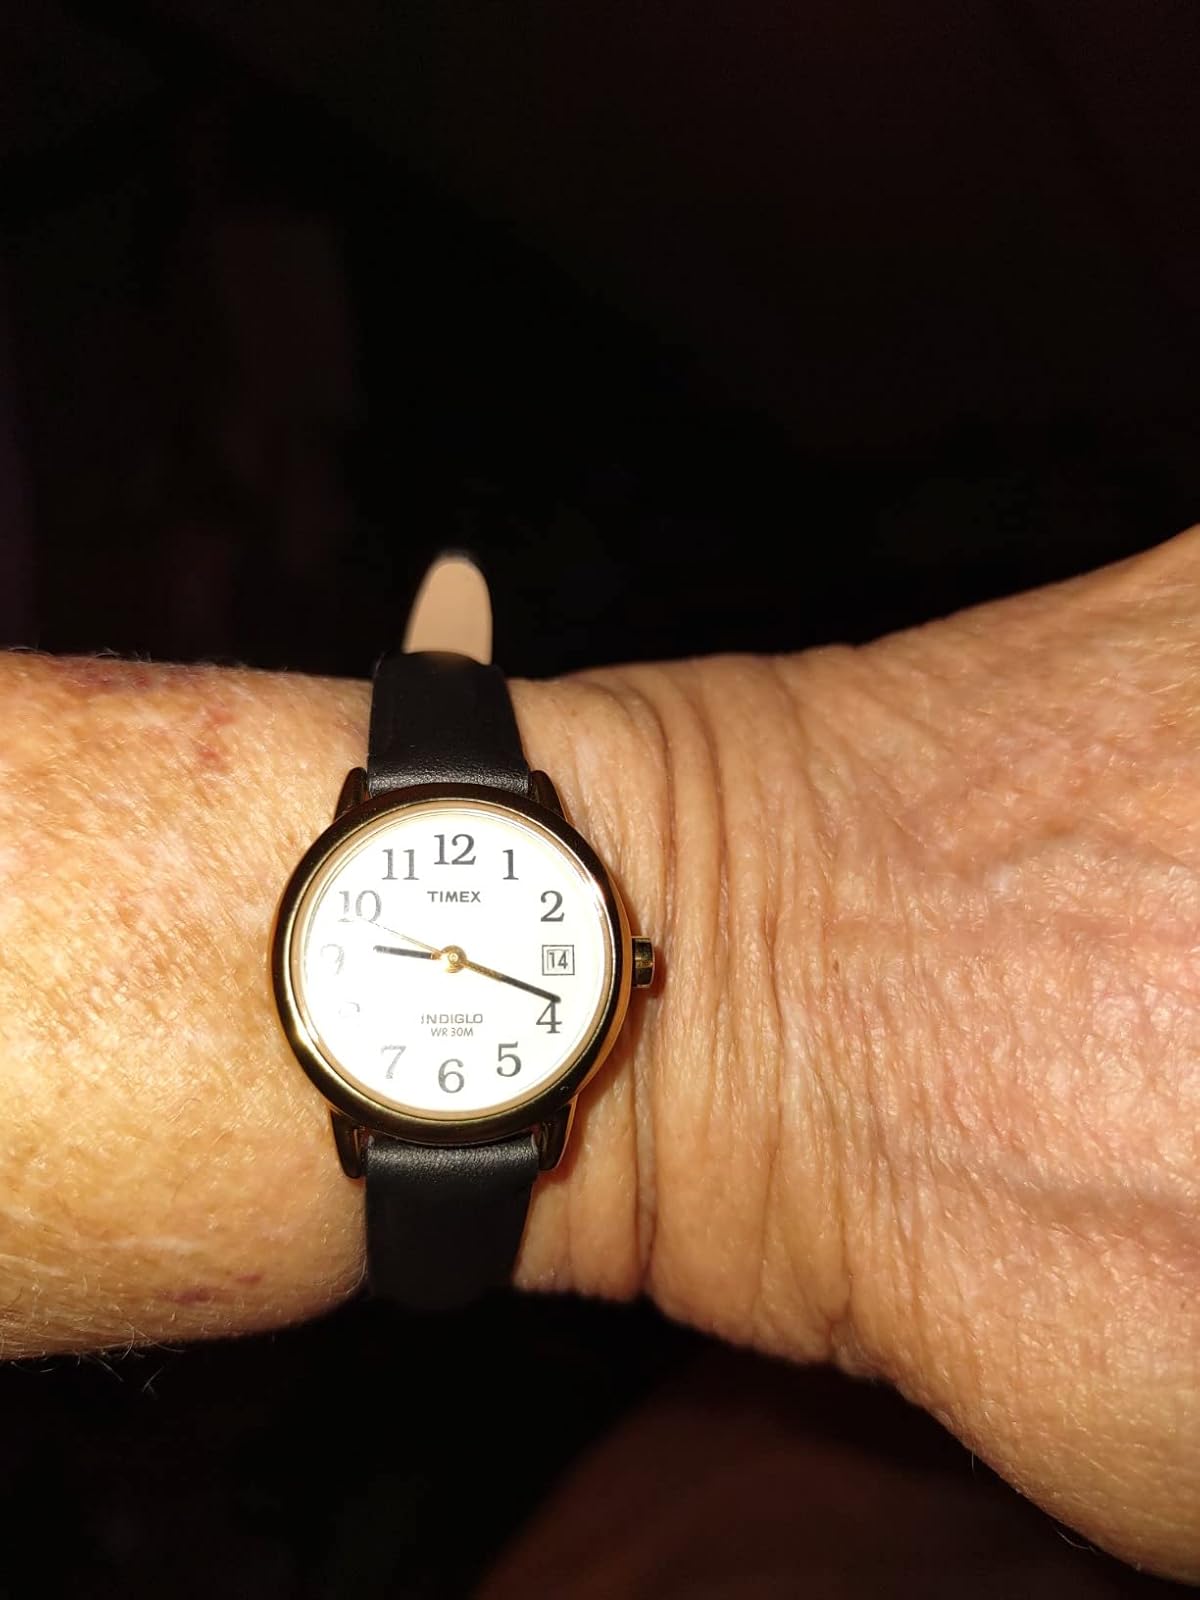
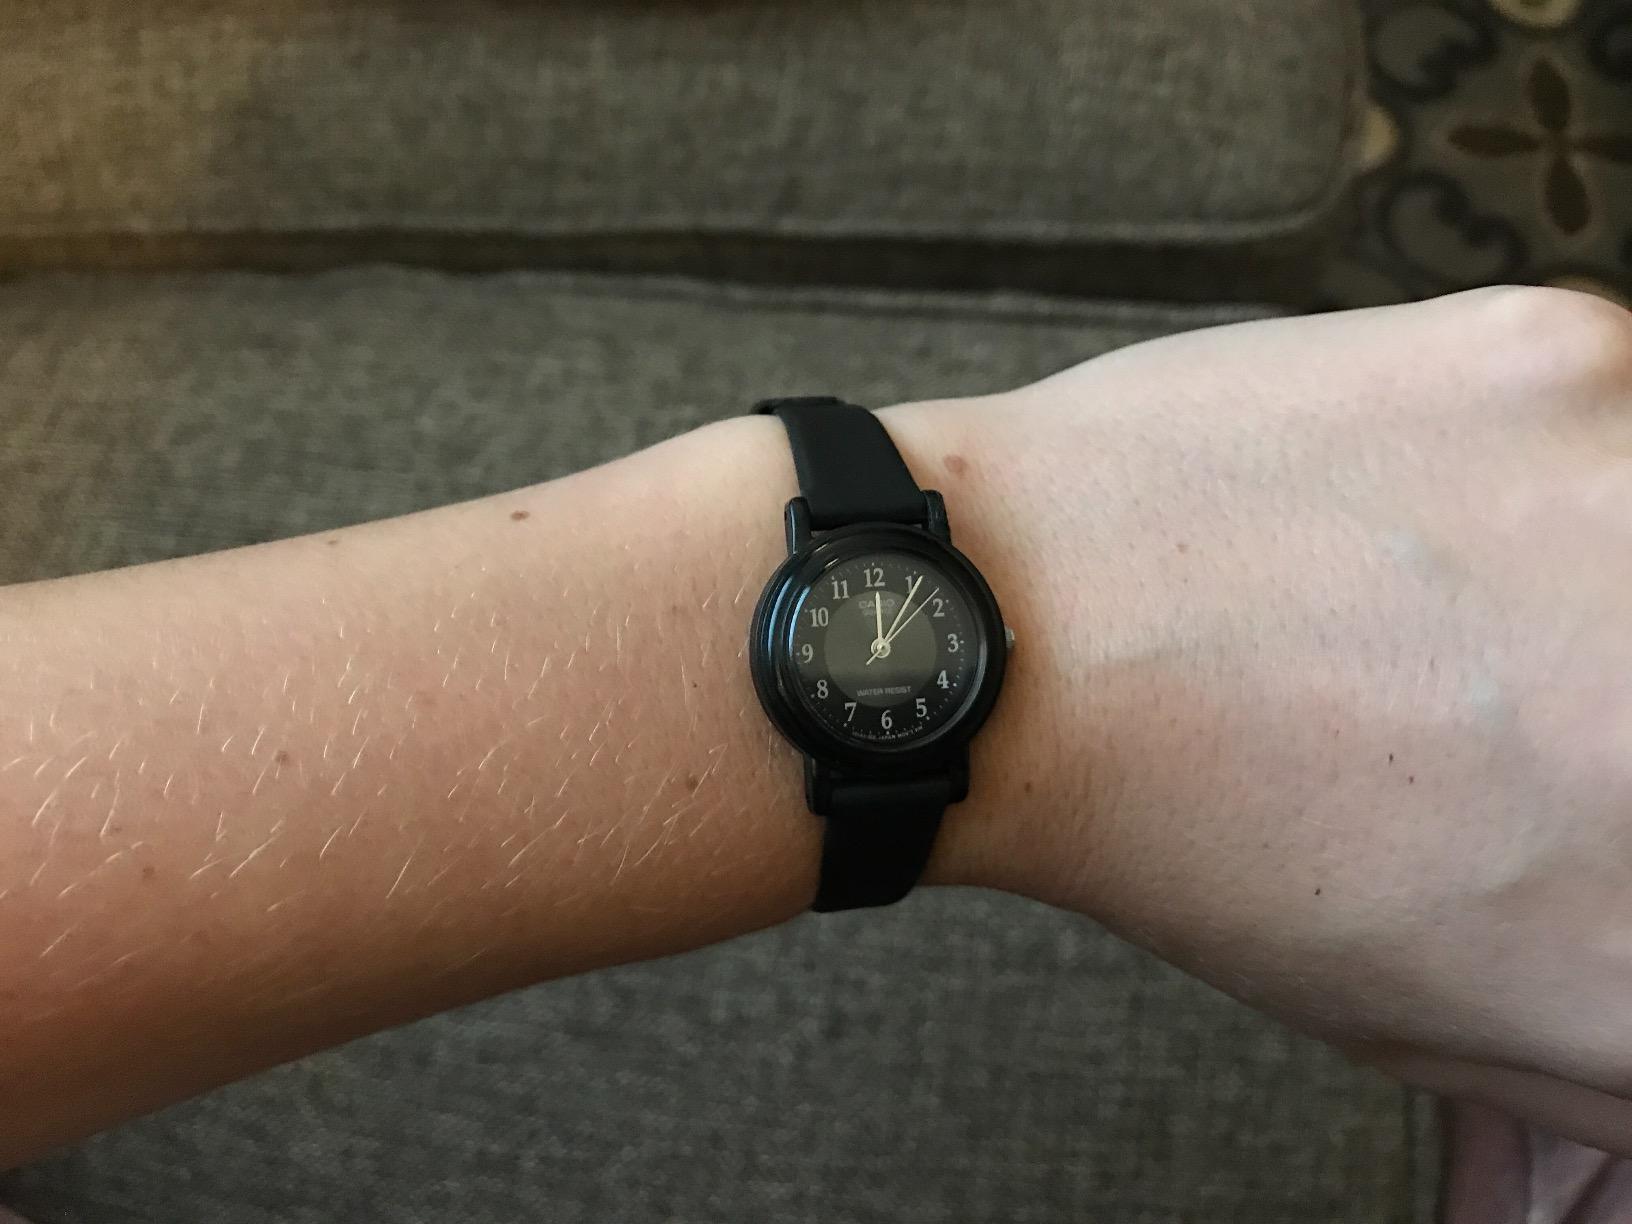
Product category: accessories_watch
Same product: no